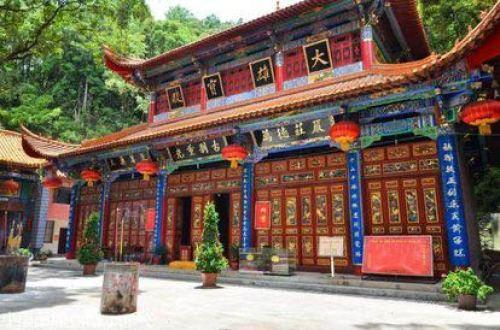
地标名称：濠溪古庙